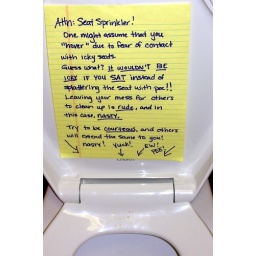
Jeez, people, it is NOT DIFFICULT.  Taken in the 2nd floor Ladies room in my office building.